Carl Huneke

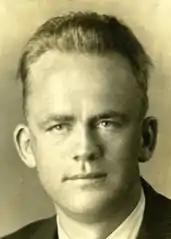
1932

Carl Huneke (19 June 1898 – 18 June 1972) was a German-American stained glass artist and master craftsman.